Nanaimo station

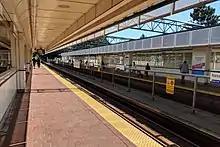
Platform level

Nanaimo is a partially elevated station on the Expo Line of Metro Vancouver's SkyTrain rapid transit system. The station is located on Nanaimo Street between Vanness Avenue and East 24th Avenue in Vancouver, British Columbia, Canada. The station takes its name from Nanaimo Street, which is named after the city of Nanaimo on Vancouver Island. Situated on a hillcrest, the station provides riders with a view of the west side and Downtown Vancouver.